List of county courthouses in Texas

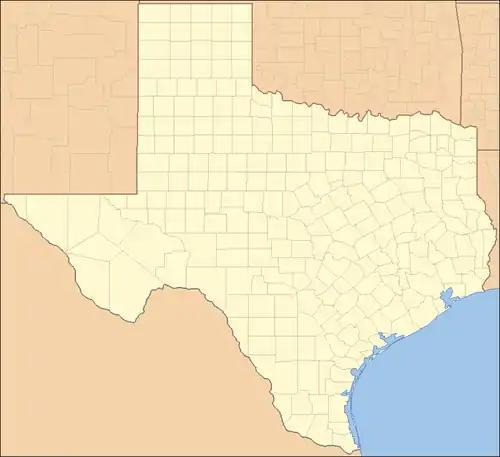
The 254 counties of Texas

This is a list of county courthouses and other non-federal courthouses in Texas, both current and former. For federal courthouses located in Texas, see List of United States federal courthouses in Texas.